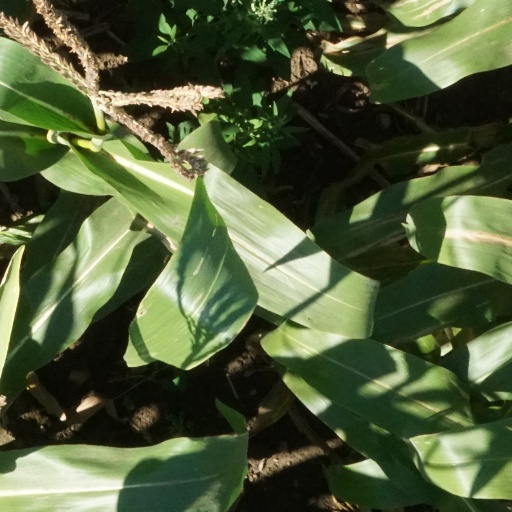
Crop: maize; corn